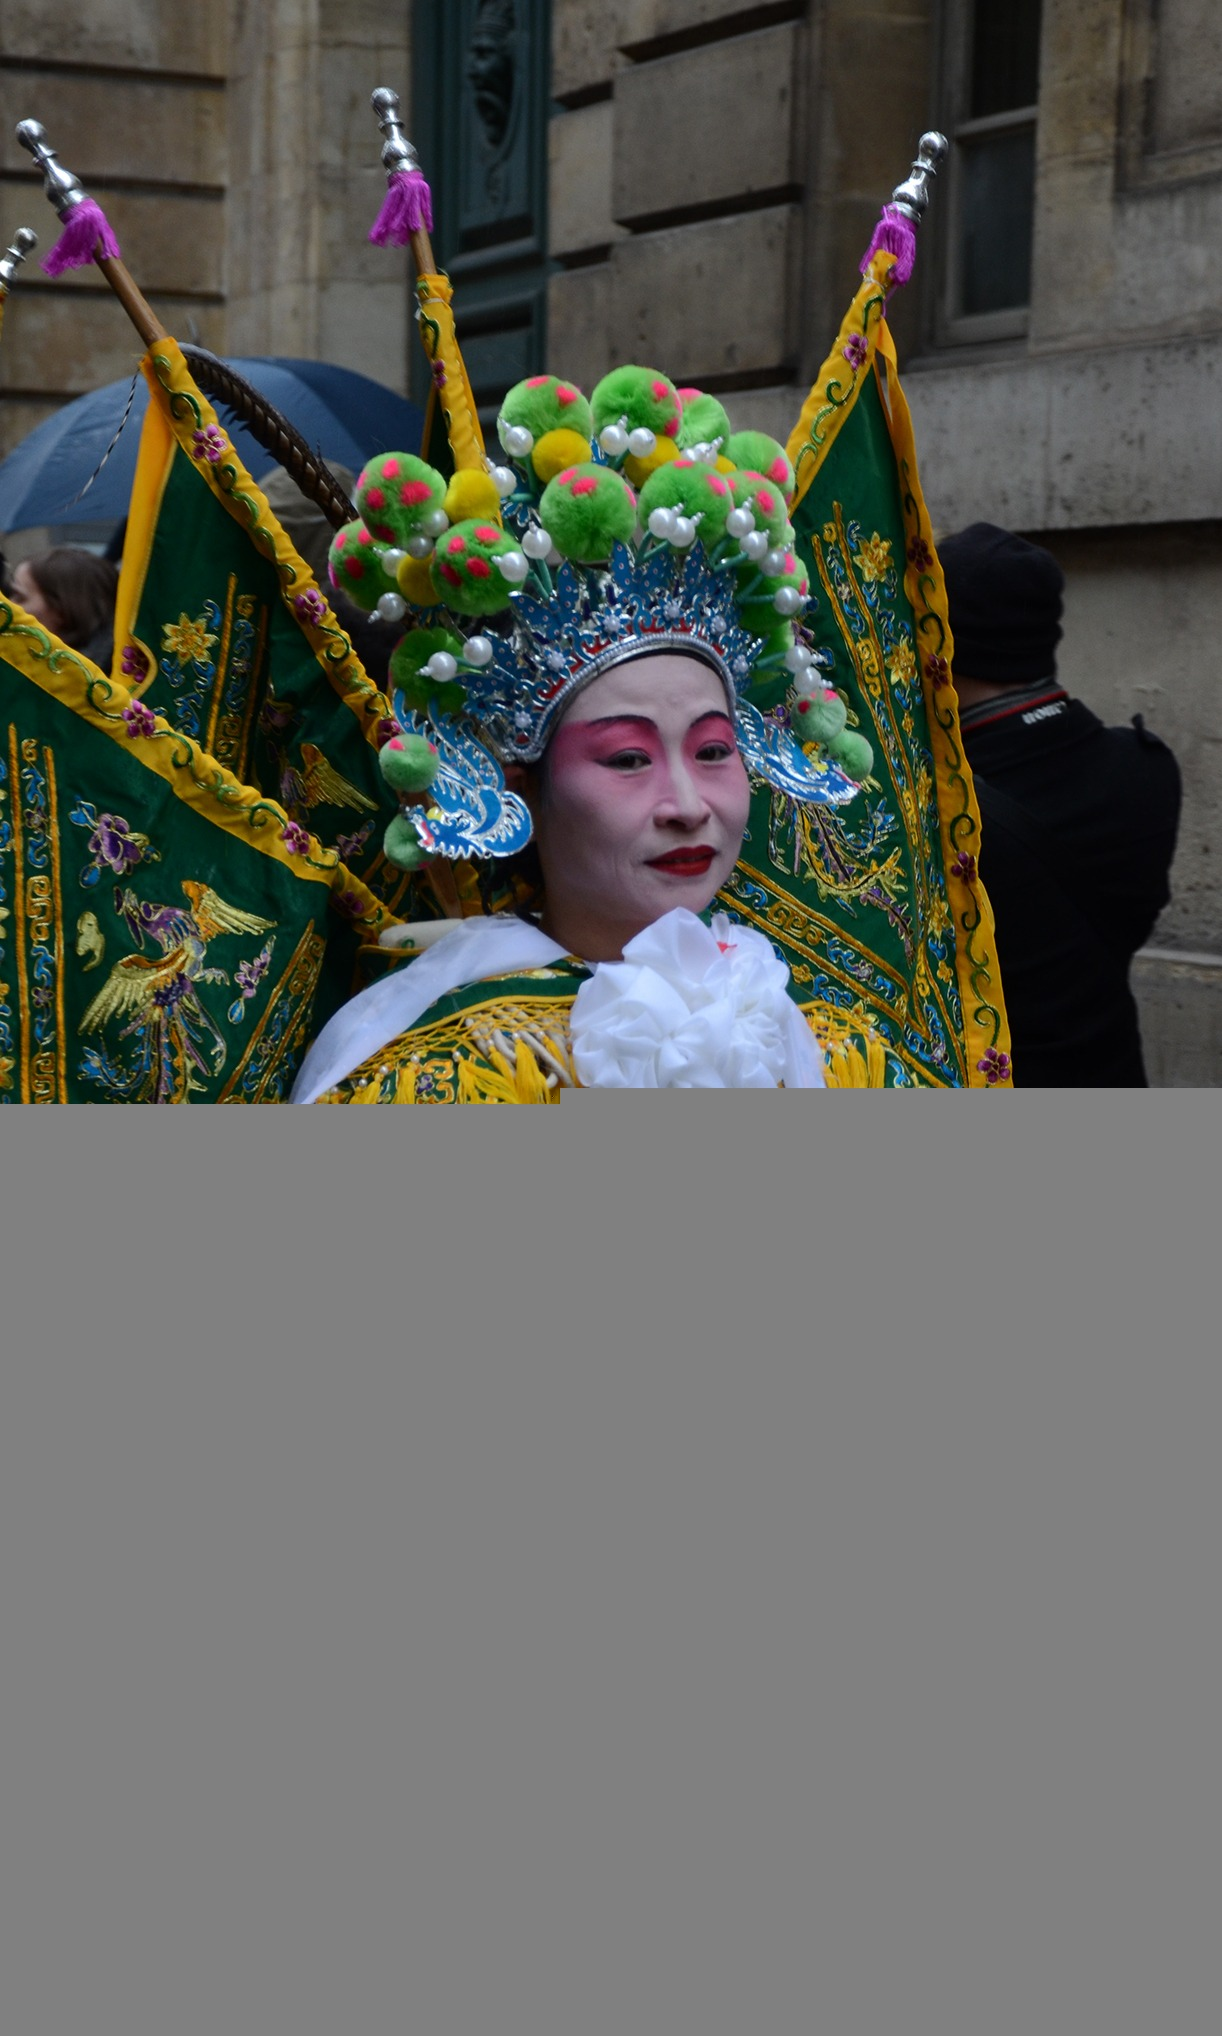
people, woman, city, paris, urban, celebration, france, carnival, color, colorful, festive, outside, festival, colors, temple, beautiful, costume, cities, costumes, chinese new year